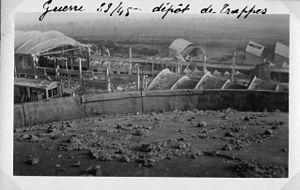
Bombardement du dépôt de Trappes le 6 mars 1944.
Le dépôt de Trappes est un technicentre de la Société nationale des chemins de fer français situé à 27 km de la gare de Paris-Montparnasse sur le territoire de la commune de Trappes, dans le département français des Yvelines.